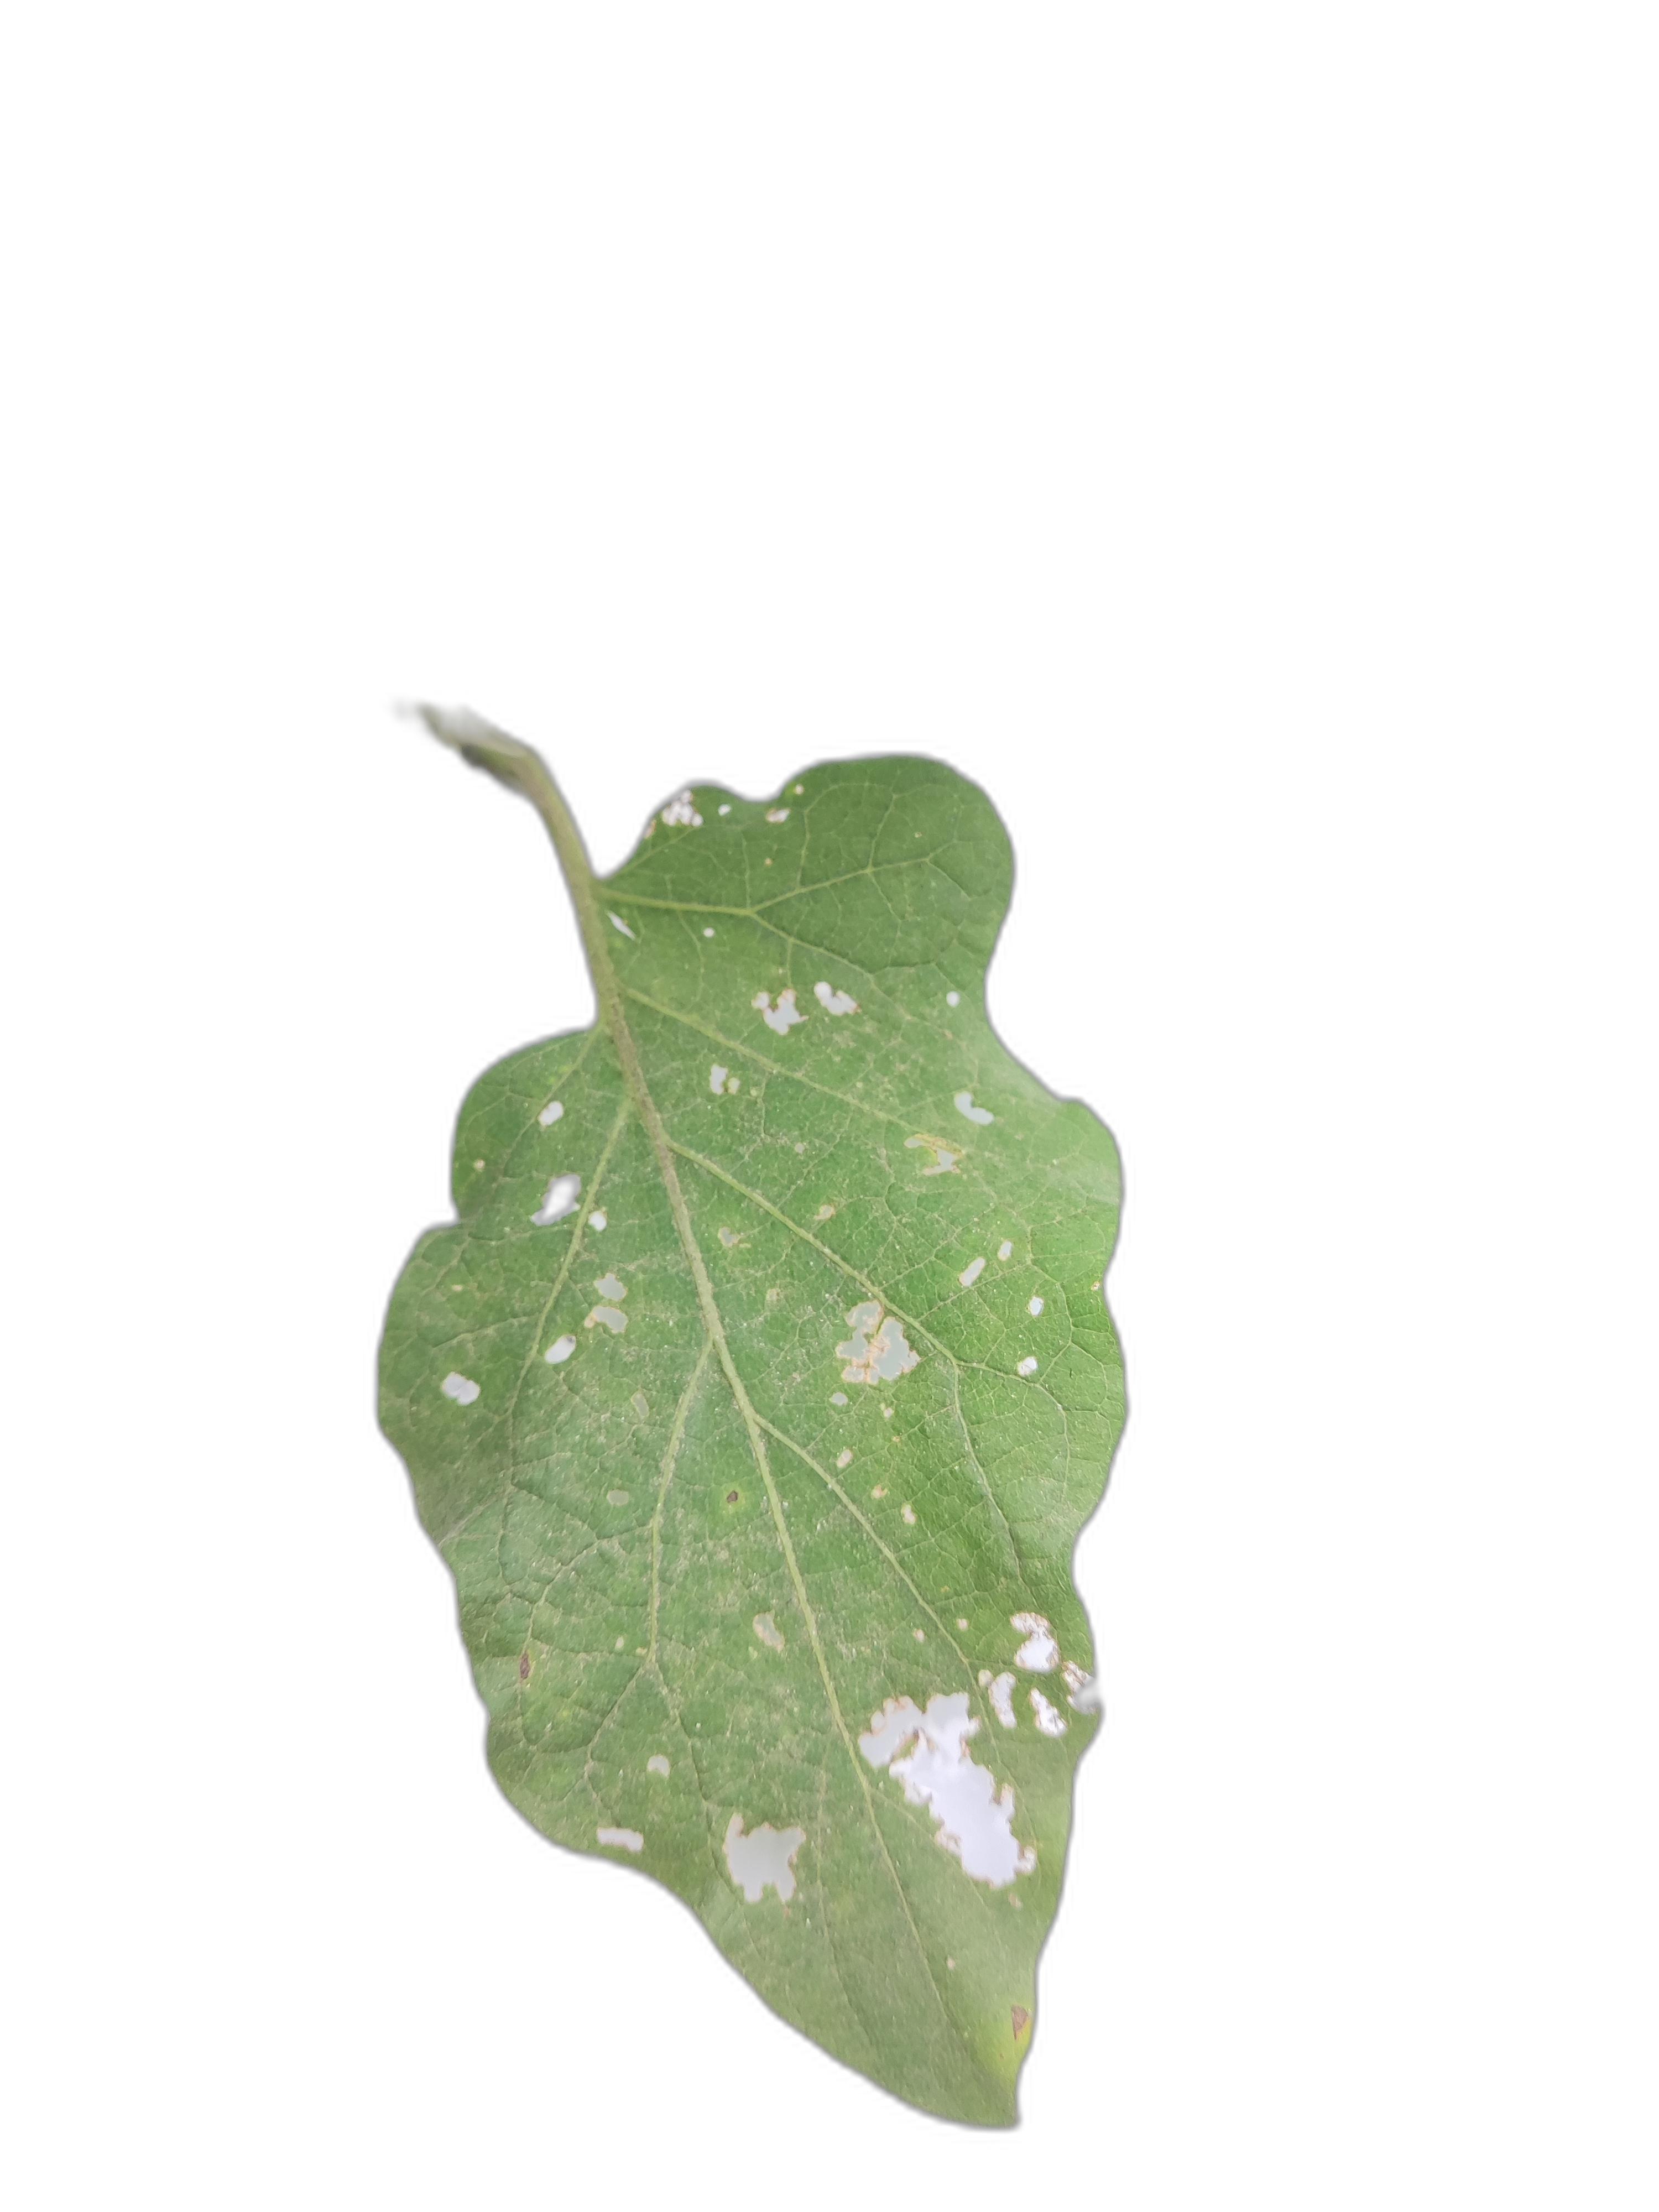
Label: Insect Pest Disease